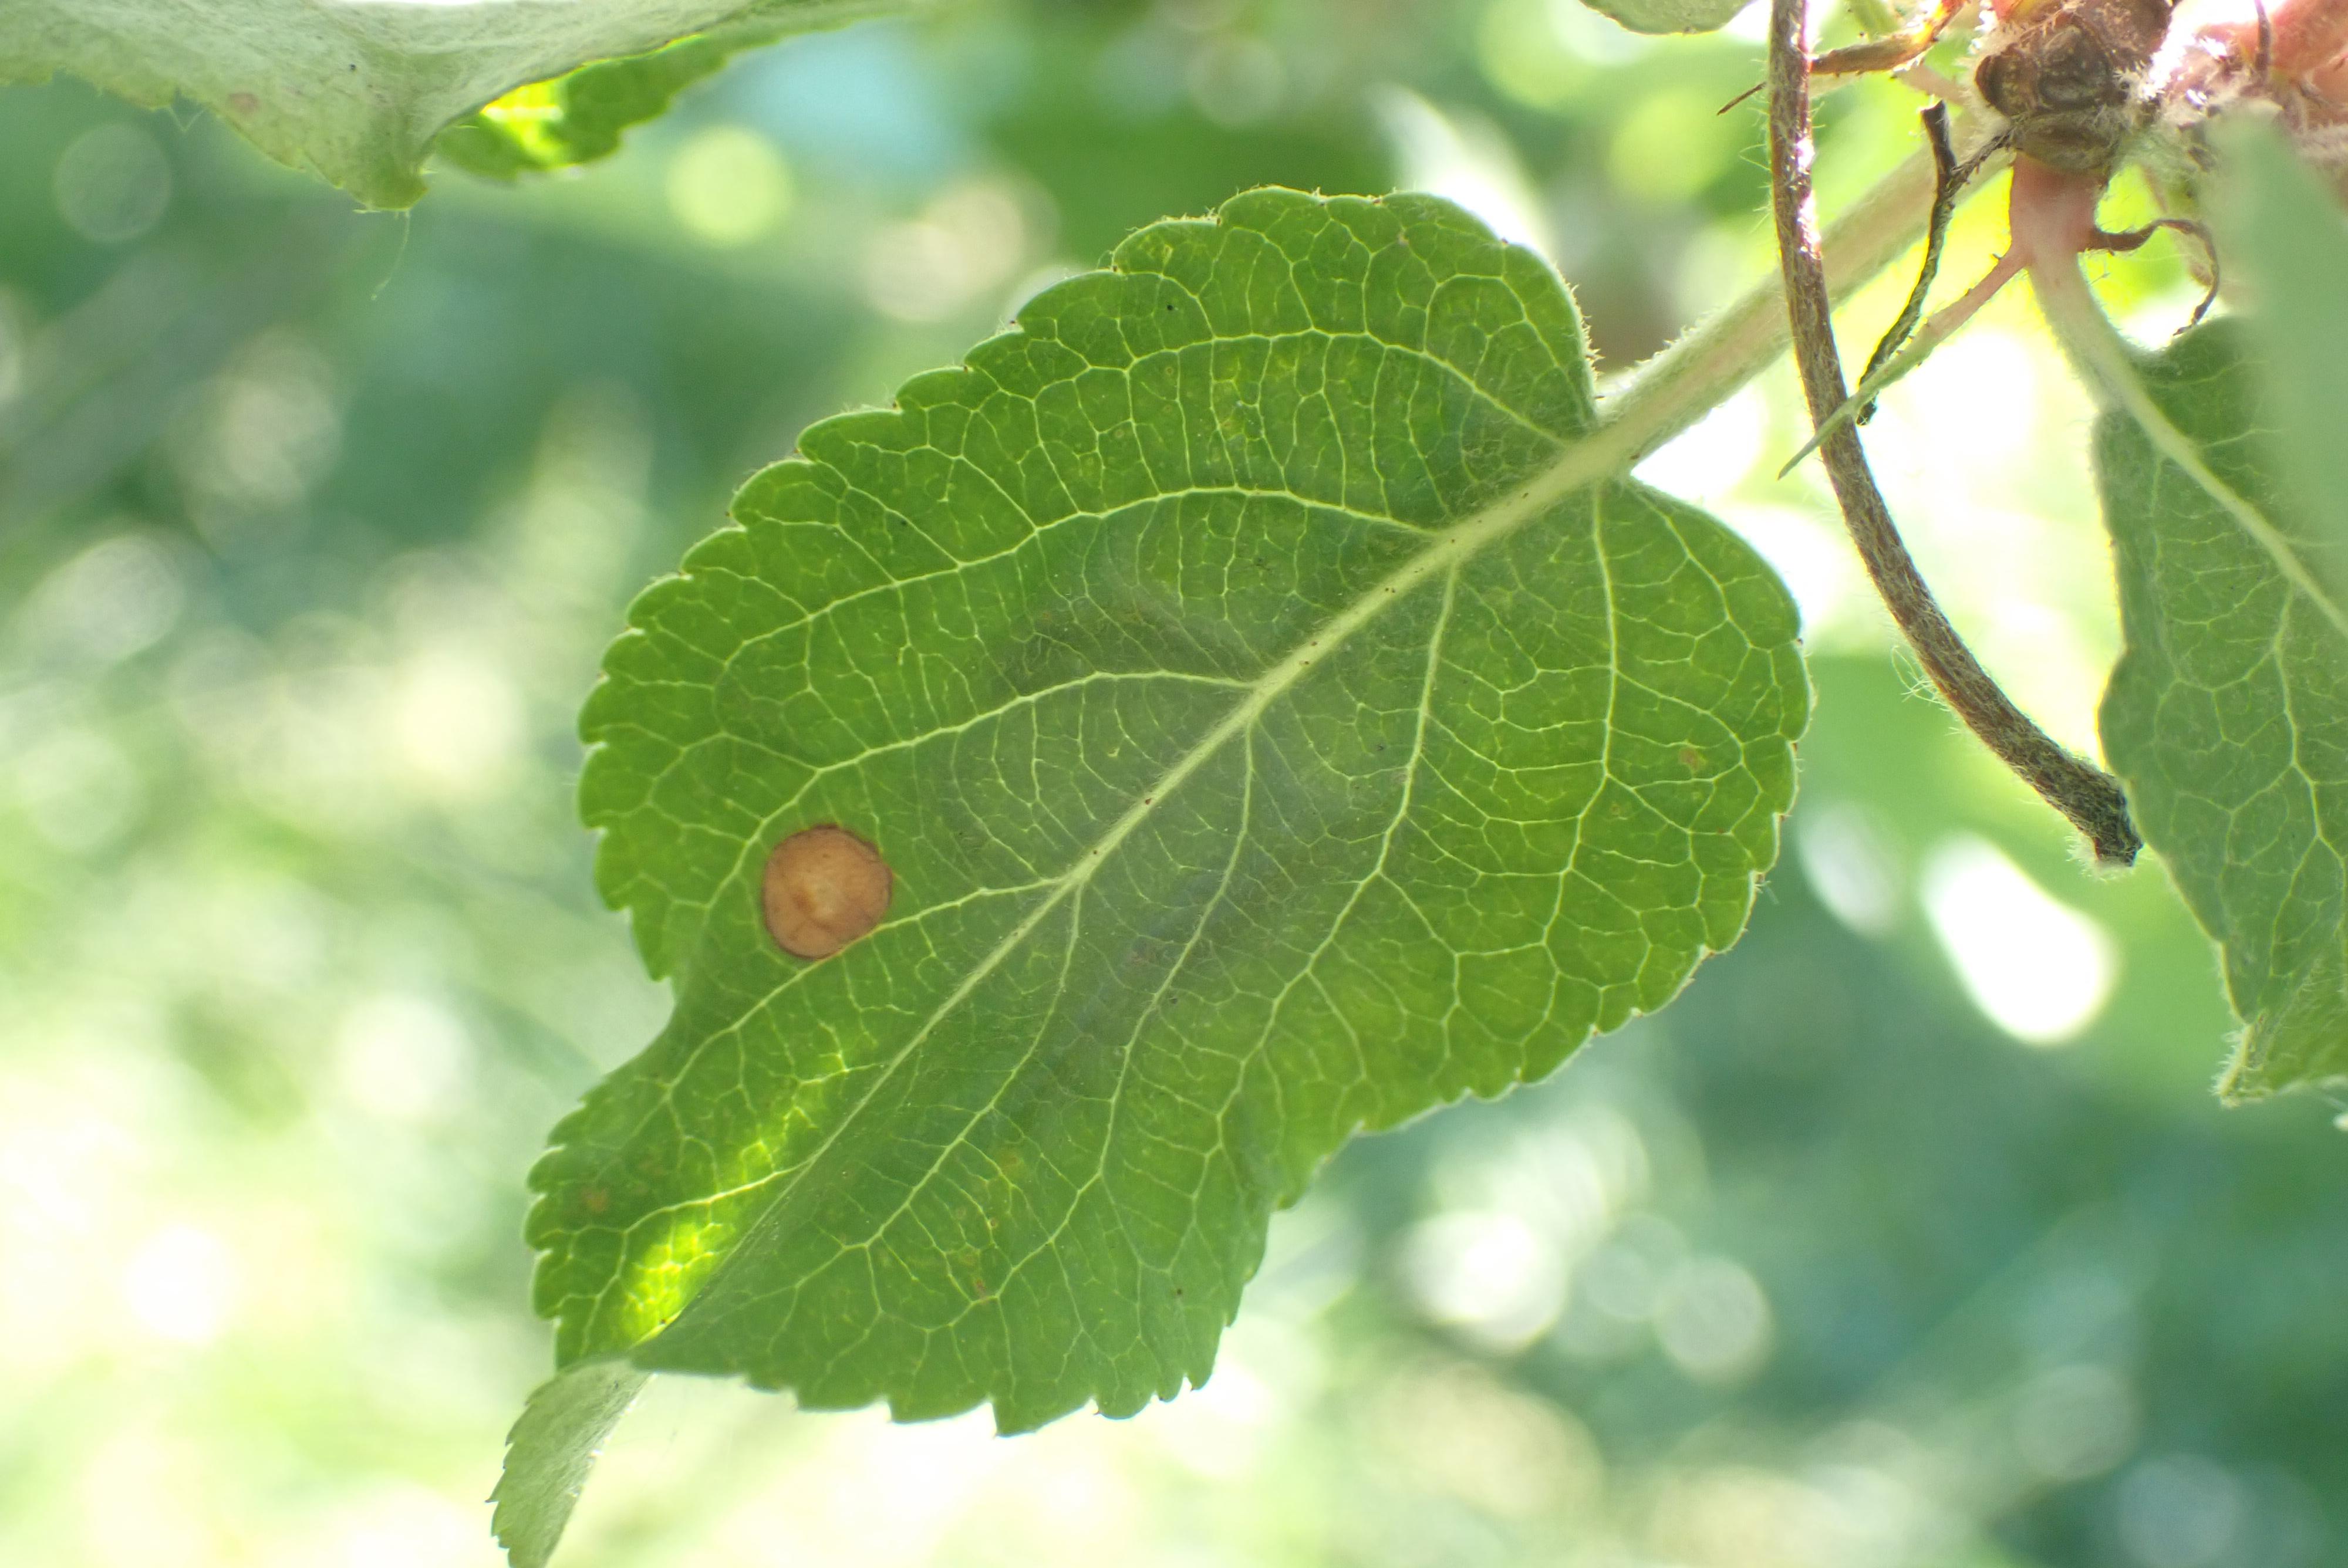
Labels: frog_eye_leaf_spot